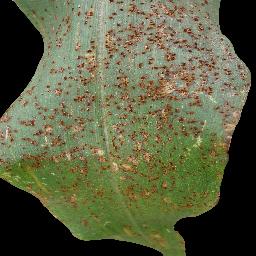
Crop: corn
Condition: (maize)_common_rust